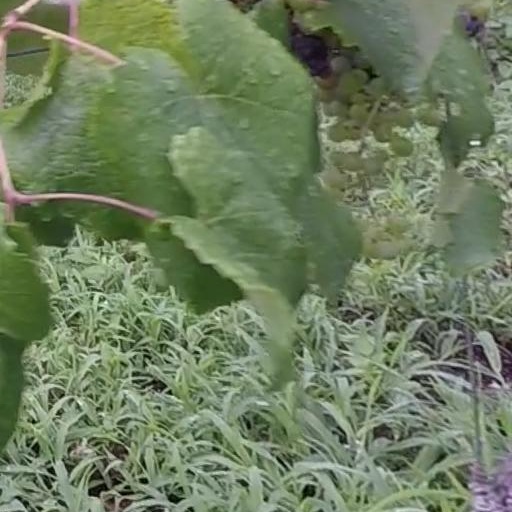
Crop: grape